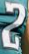
Number: 2